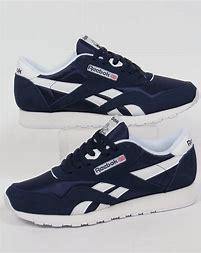
Brand: Reebok
Model: Classic Nylon